Willy Matheisl

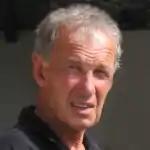

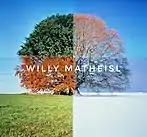

Willy Matheisl (born 1950) in Ingolstadt, Bavaria, Germany was educated in photography in the city of Zuerich, Switzerland, Europe. He was travelling the world for decades as a freelance travel photographer photographing for stock agencies and publishers. Landscape photography was very important to him and so it is no wonder that he worked with the legendary Linhof Panorama camera 6x17 using medium format roll film 6x6.